Yale culinary tablets

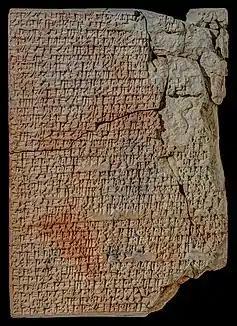
Tablet YBC 4644

The tablets contain dozens of different ingredients dispersed across the tablets, although it has to be noted that no tablet survives in its entirety. The best preserved tablet is YBC 4644 dating from the Old Babylonian Period, which contains the recipes for 25 stews; 21 meat and 4 vegetable stews.